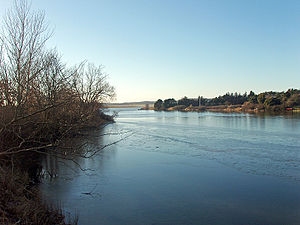
Norsminde Fjord
Fjorden set fra øst ved slusen
Norsminde Fjord set fra øst ved slusen. Fjorden ligger ca. 20 km syd for Århus, Århus Amt, Jylland, Denmark
Norsminde Fjord er en fjord beliggende ca. 20 km syd for Aarhus.